Student loans in the United States

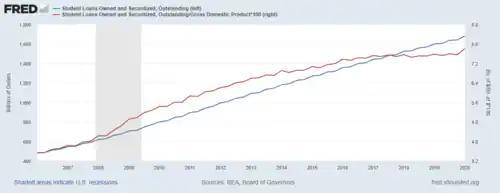
Student loan debt rose from $480.1 billion (3.5% GDP) in Q1 2006 to $1,683 billion (7.8% GDP) in Q1 2020.

Student loans play a significant role in U.S. higher education. Nearly 20 million Americans attend college each year, of whom close to 12 million or 60% borrow annually to help cover costs. As of 2021, approximately 45 million Americans held student debt, with an average balance of approximately $30,000.